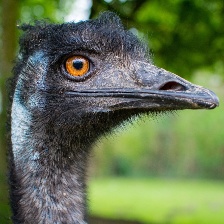
Species: EMU
Scientific name: DROMAIUS NOVAEHOLLANDIAE